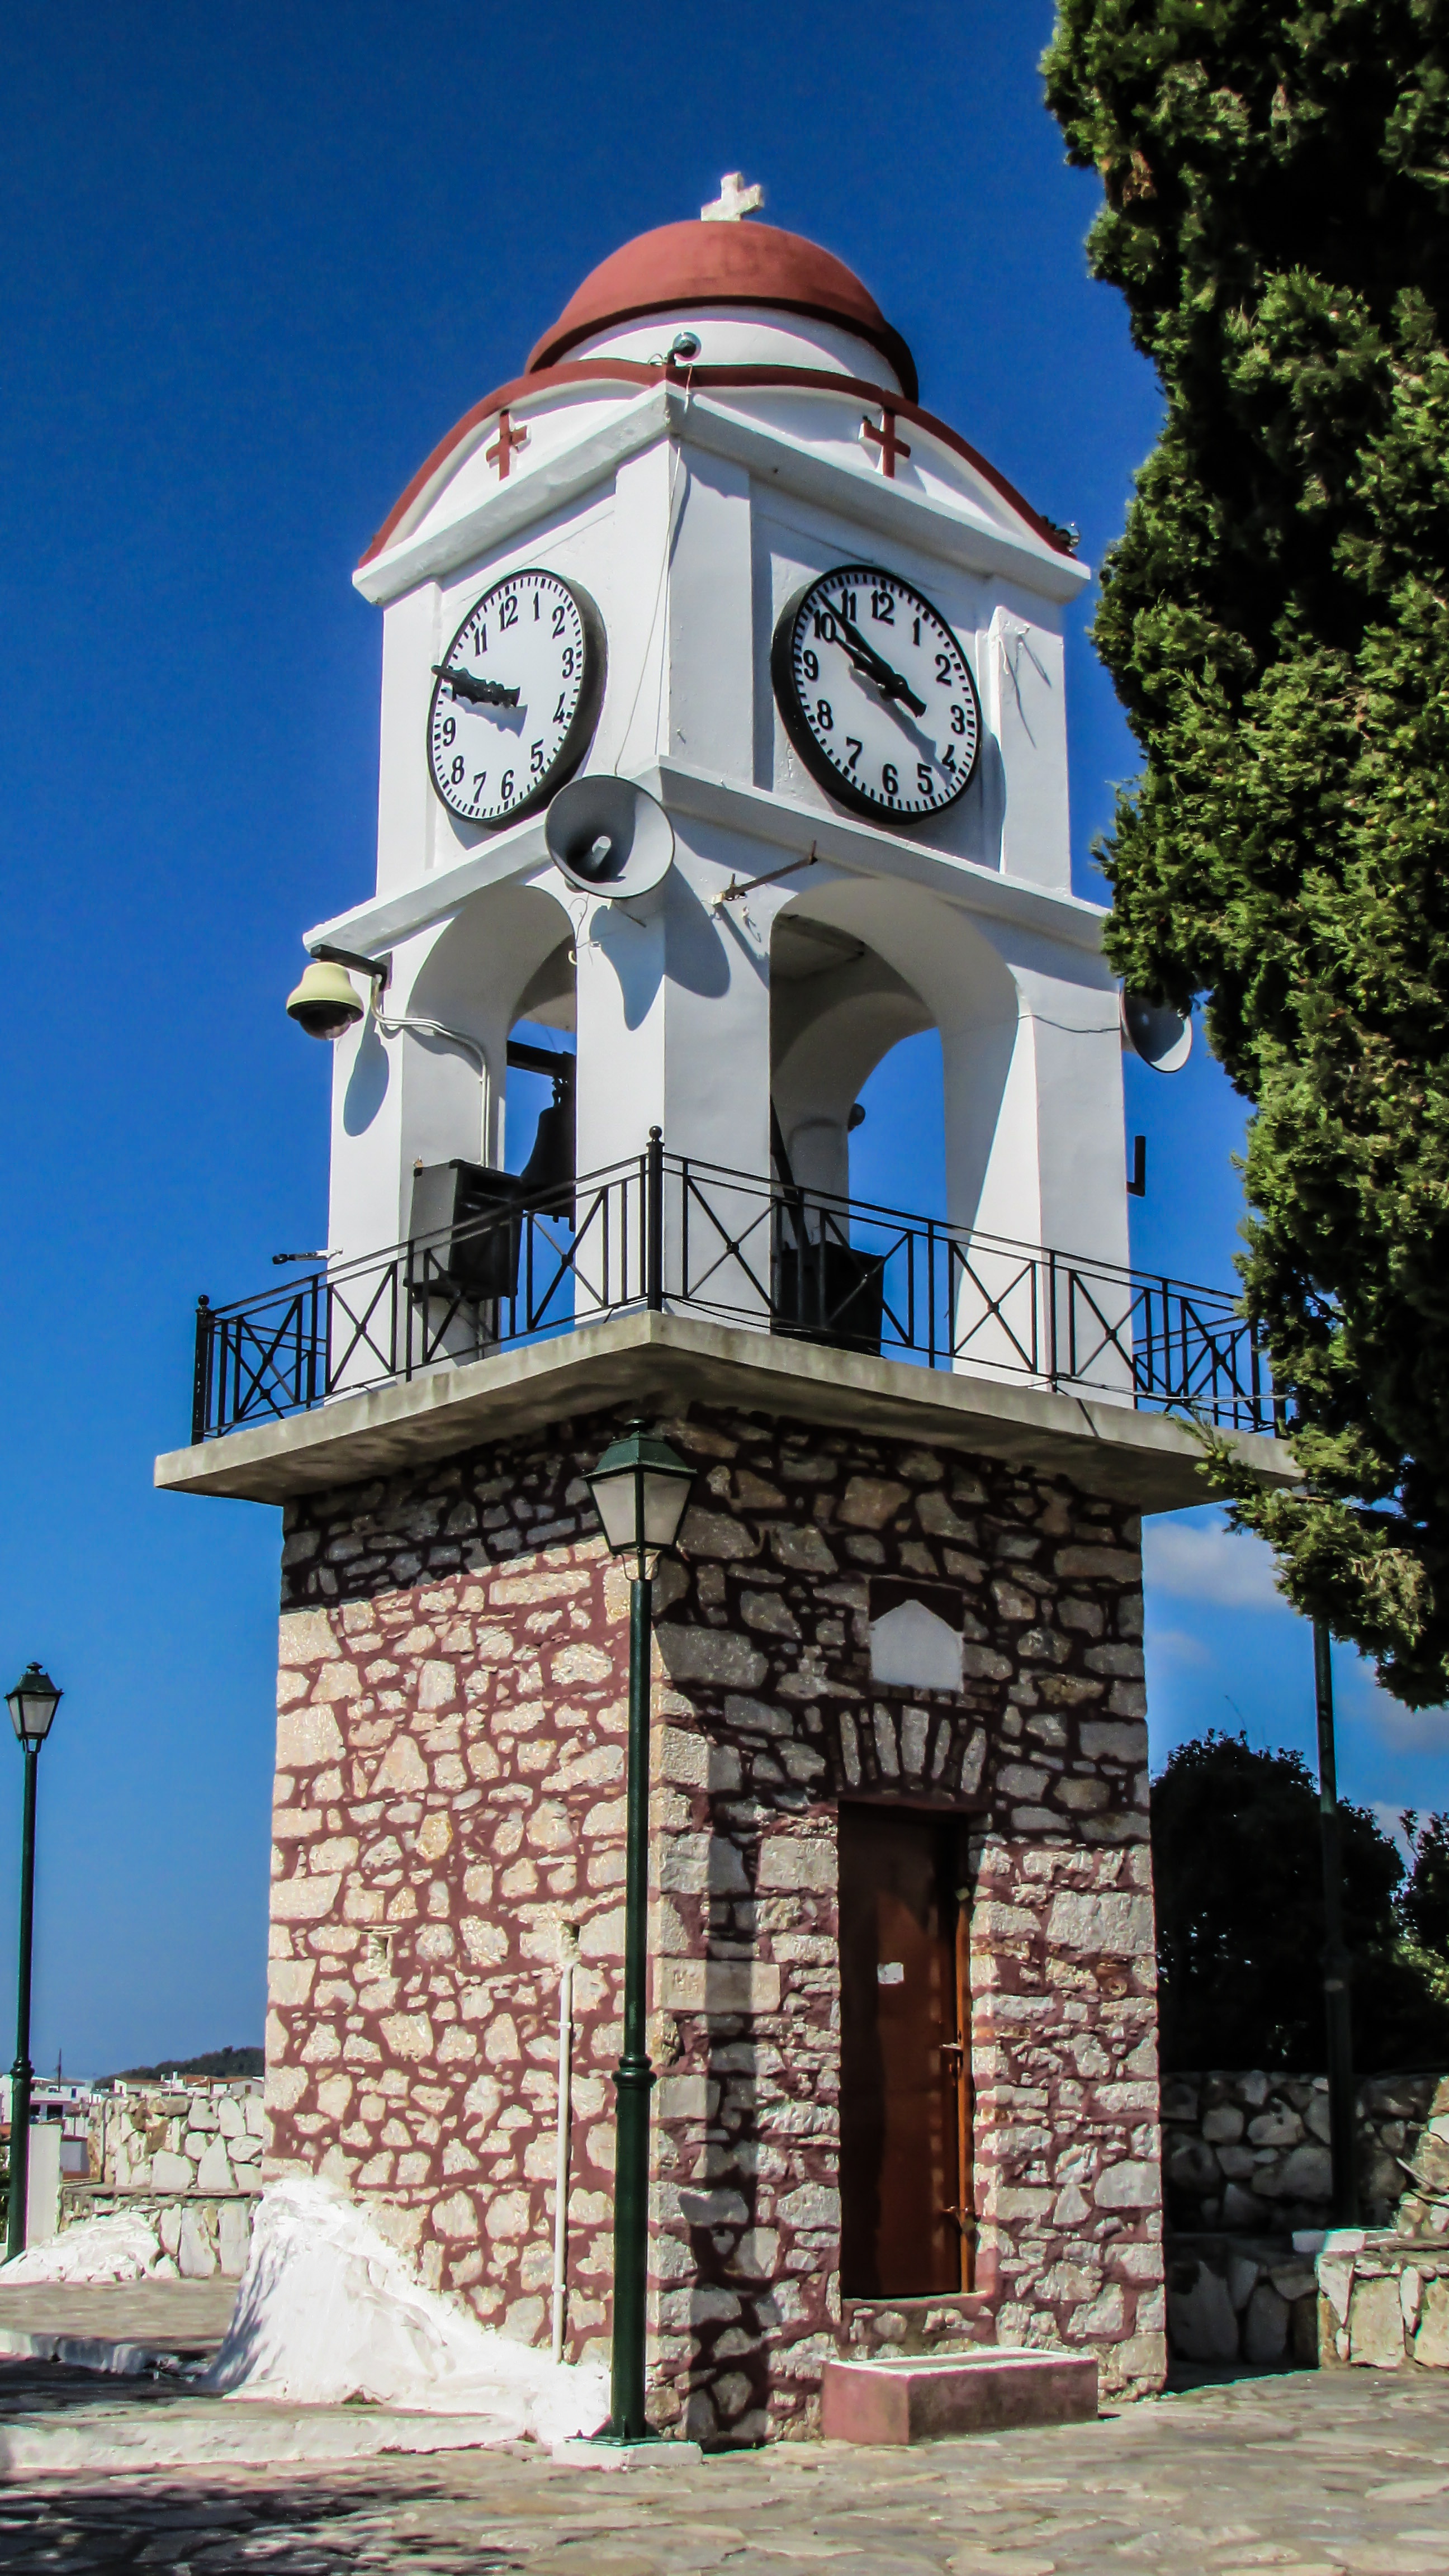
architecture, town, clock, tower, landmark, church, chapel, place of worship, clock tower, bell tower, greece, skiathos, belfry, ayios nikolaos